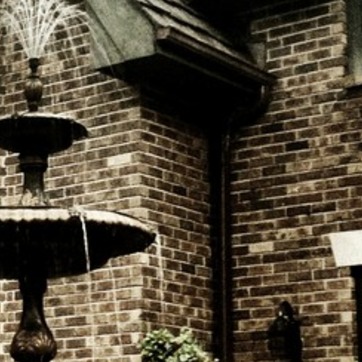
Material: brick